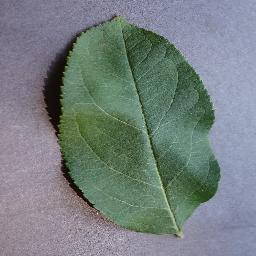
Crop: apple
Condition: healthy